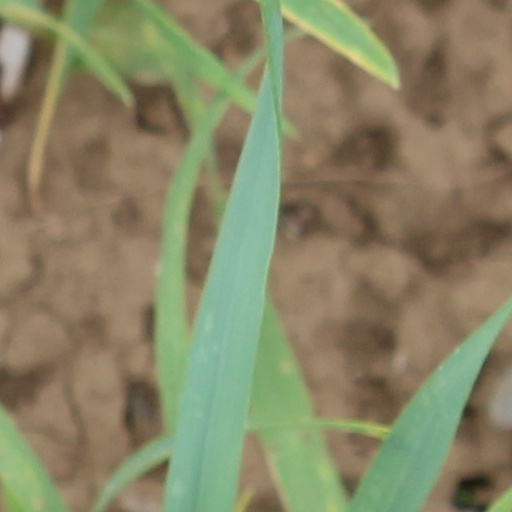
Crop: wheat